Giosafat Barbaro

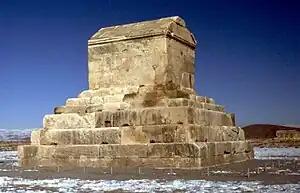
Cyrus tomb in Pasargades

On the advice of Barbaro and others, Skanderbeg travelled to the Papal States to request aid from Pope Paul II, but little aid was provided. On his return, Skanderbeg asked Provveditore Barbaro for troops from Scutari and Barbaro provided five hundred footmen. The Captain of the Gulf, Iacopo Venier, consulted Barbaro about possible Turkish moves. Barbaro linked his forces with those of Dukagjini and Nicolo Moneta to form an auxiliary corps of 13,000 men which was sent to relieve the Second Siege of Krujë. After Skanderbeg's death, Barbaro returned to Venice again.